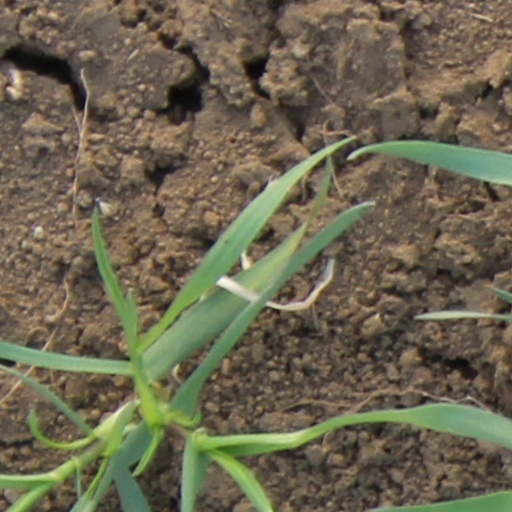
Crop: wheat